Agio Pnevma

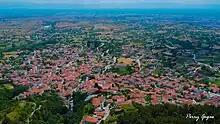

Agio Pnevma (Greek: Άγιο Πνεύμα) is a village and a former community in Serres regional unit of Central Macedonia, Greece located 12 km east of the city of Serres, on the southwestern mountain slopes of Menoikio (altitude 310 m). Since the 2011 local government reform it is a part (municipal unit) of the municipality Emmanouil Pappas, whose the seat is in Chryso. It has a population of 1,031 inhabitants (2021). Until 1928 was named "Vezniko" and from 1928 until 1940 "Monoiko". Its current name is Greek for "Holy Spirit." Well known modern Greek singer Glykeria was born in Agio Pnevma in 1953.